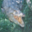
Label: crocodile